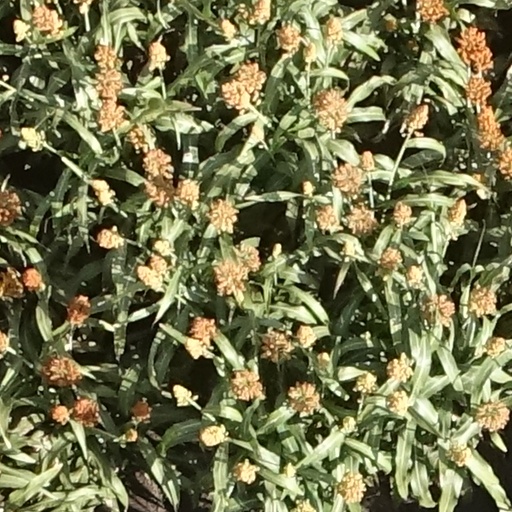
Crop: sorghum